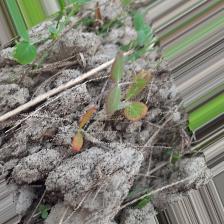
Label: Lentil Rust